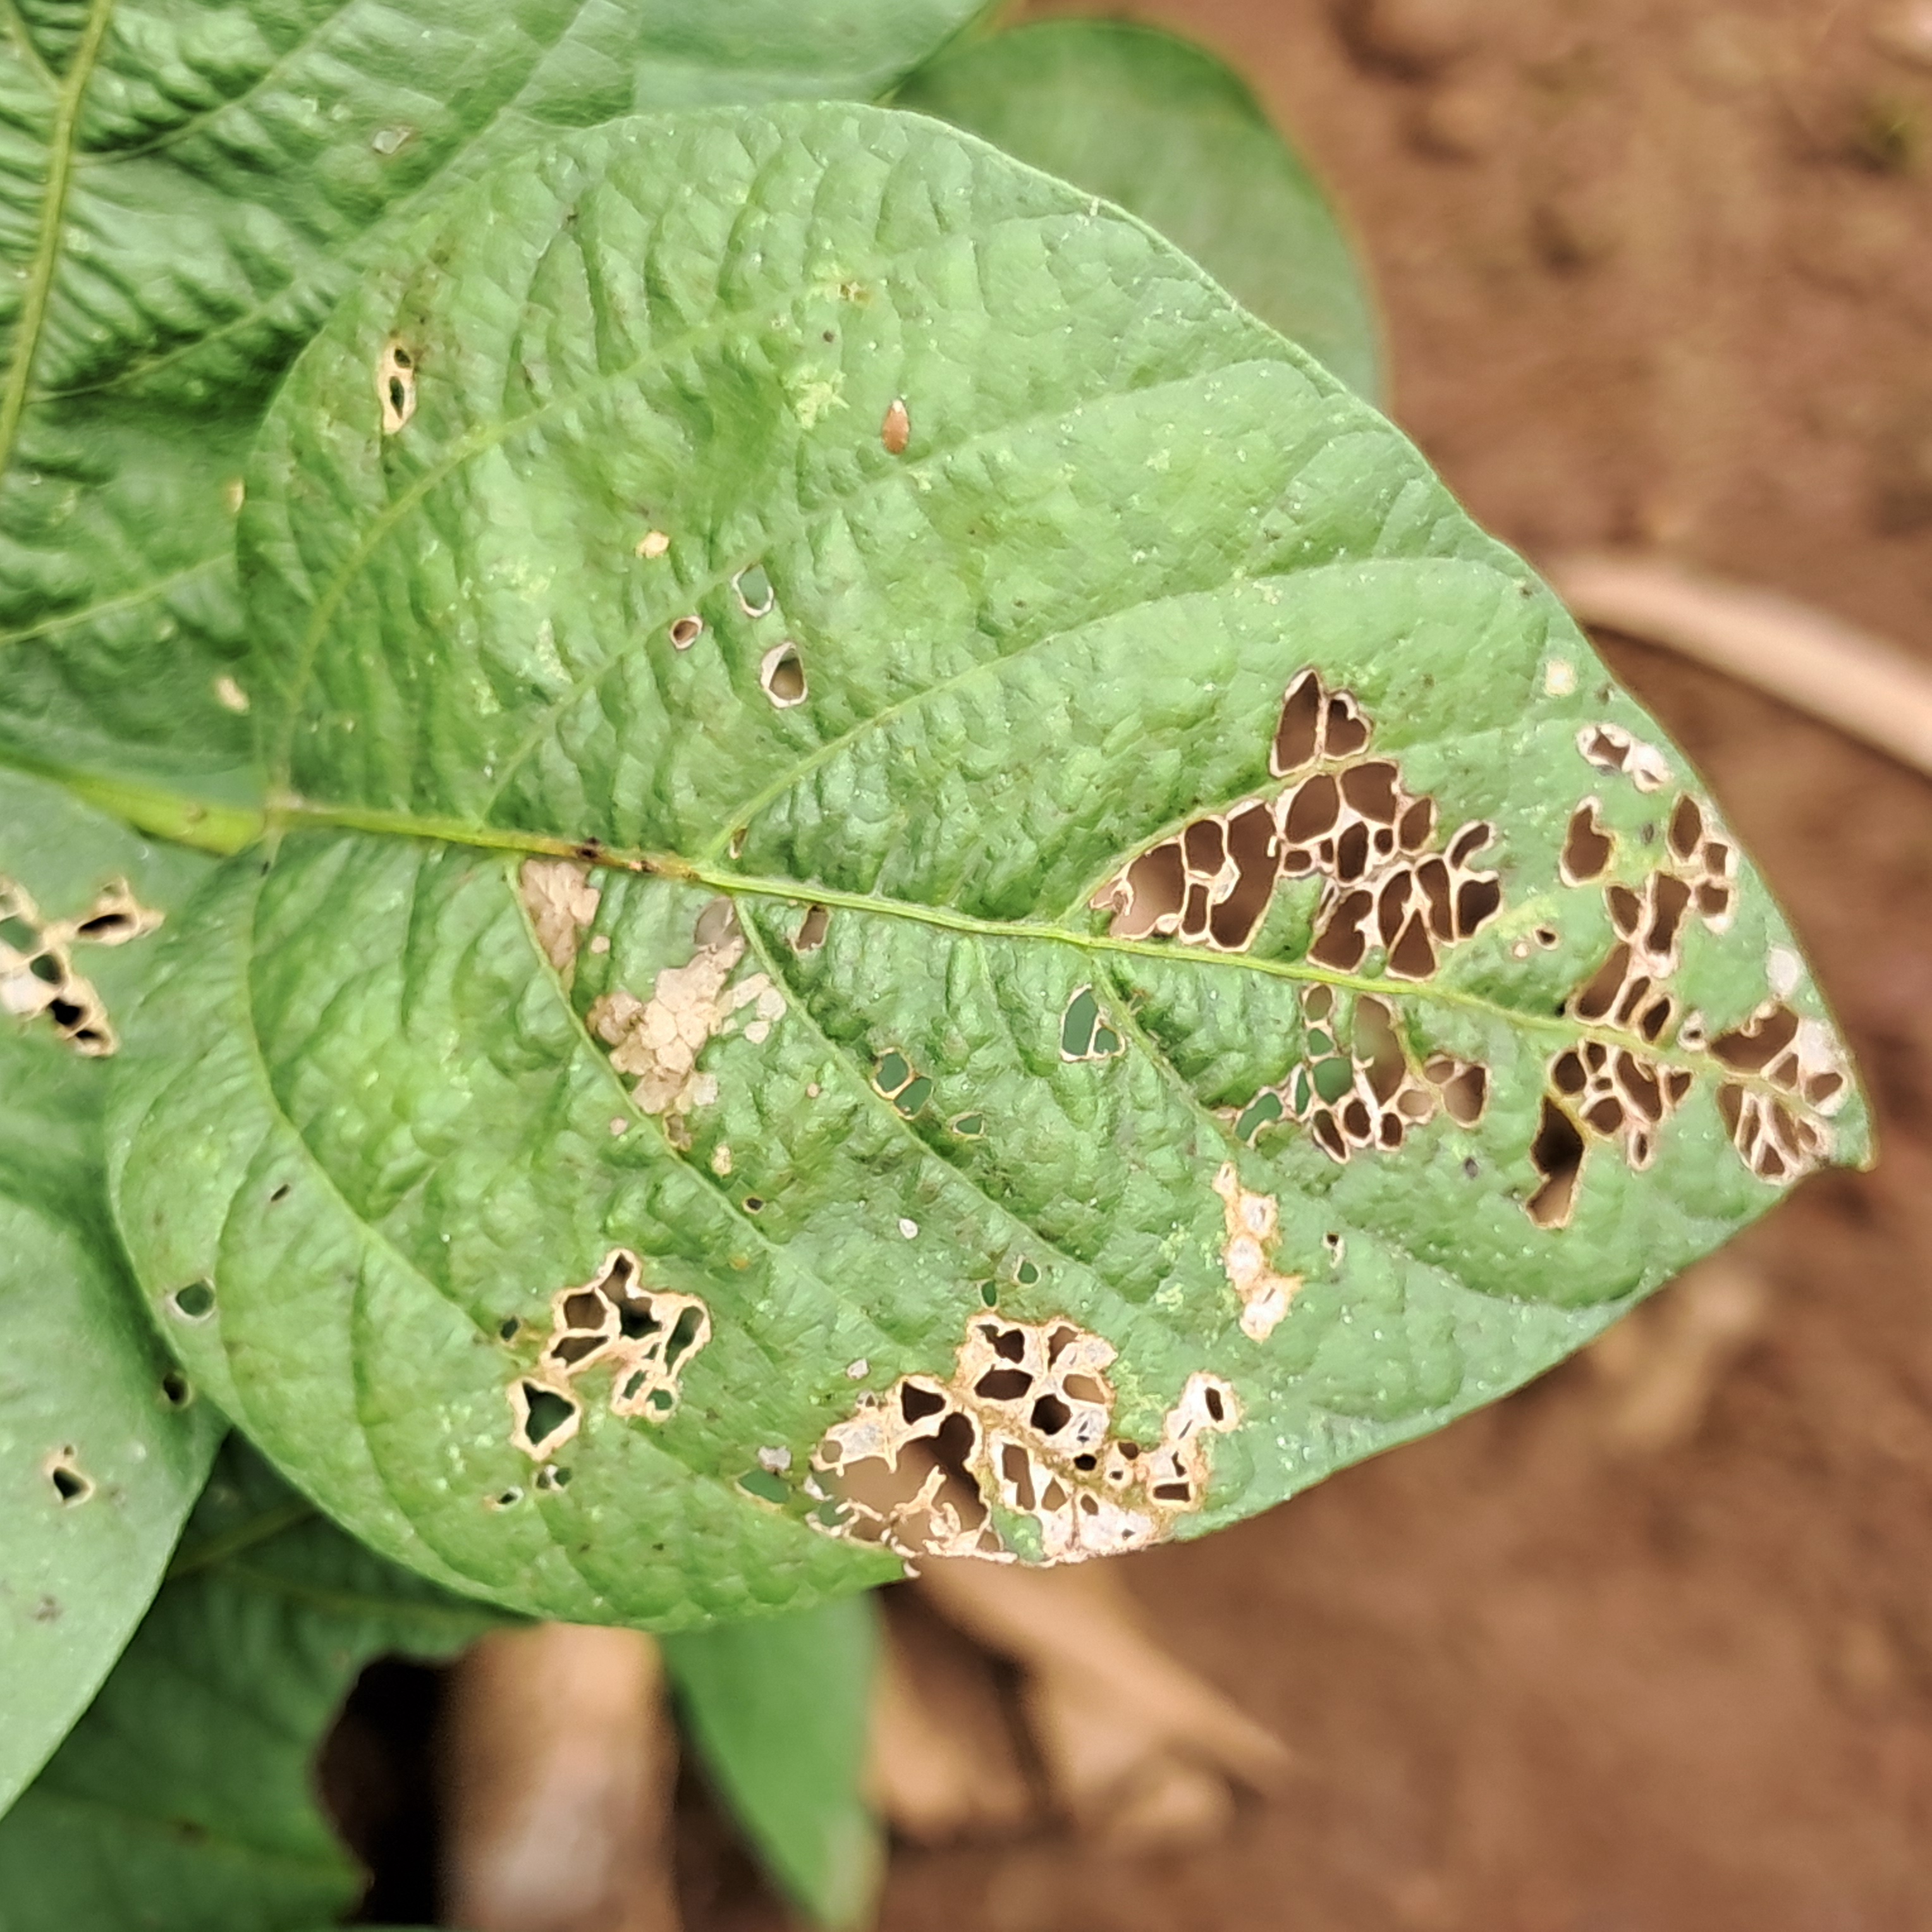
Label: Caterpillar_Semilooper_Pest